Marcelling

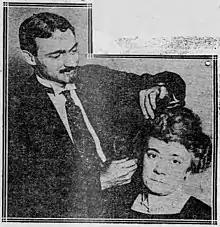
François Marcel marcelling his wife's hair, 1922

Marcelling is a hair styling technique in which hot curling tongs are used to induce a curl into the hair. Its appearance was similar to that of a finger wave but it is created using a different method.